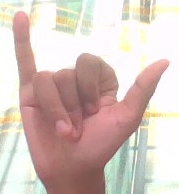
ASL sign: Y